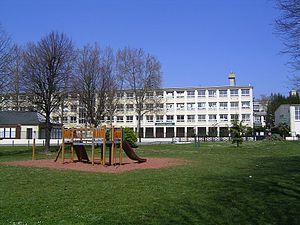
Gagny est une commune française située dans le département de la Seine-Saint-Denis en région Île-de-France.